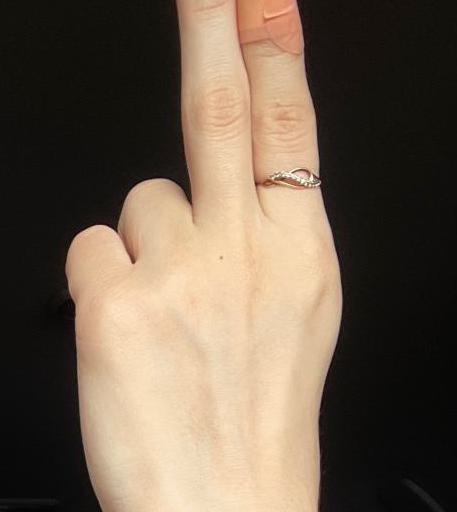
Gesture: two_up_inverted